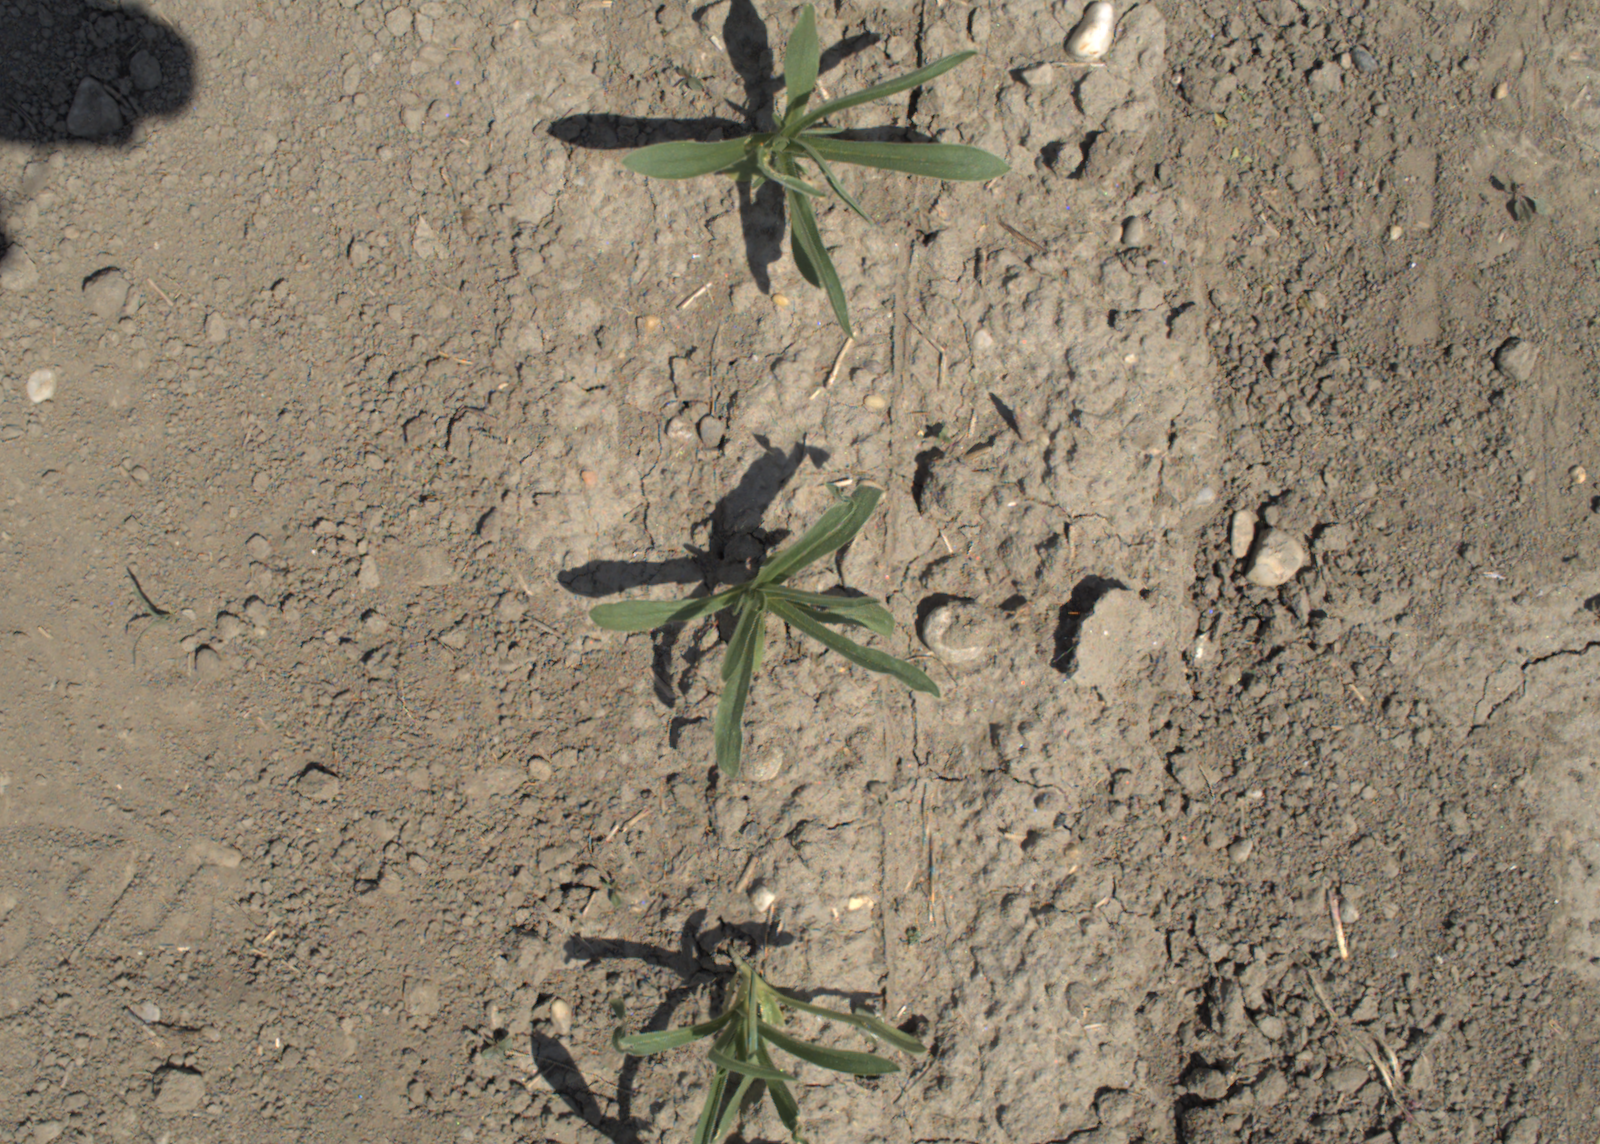
Capture date: 10.06.2021 12:03:46
Weather: sunny
Wind: light
Seeding date: 27.04.2021
Plant canopy height (mm): 797